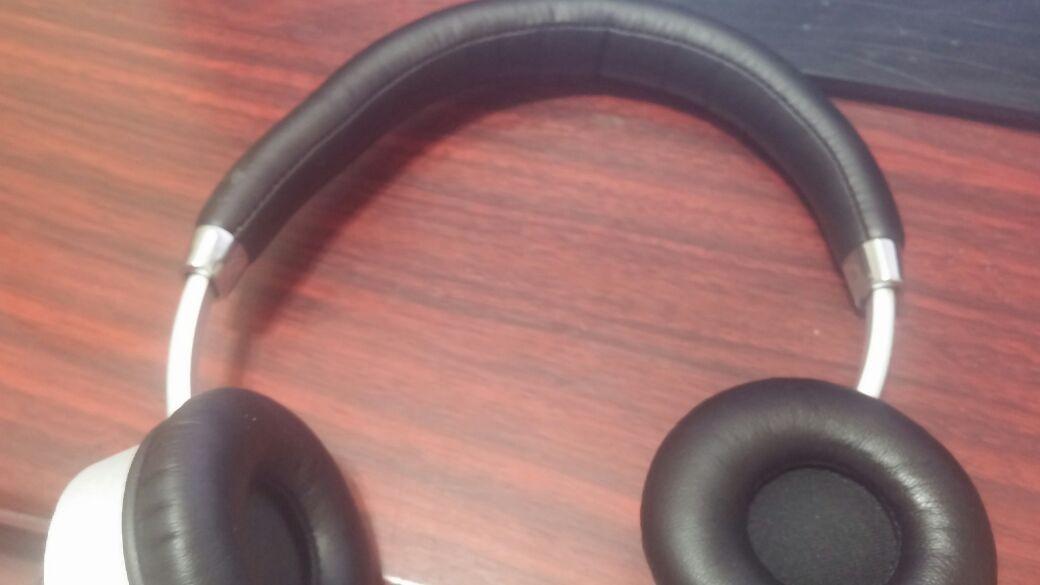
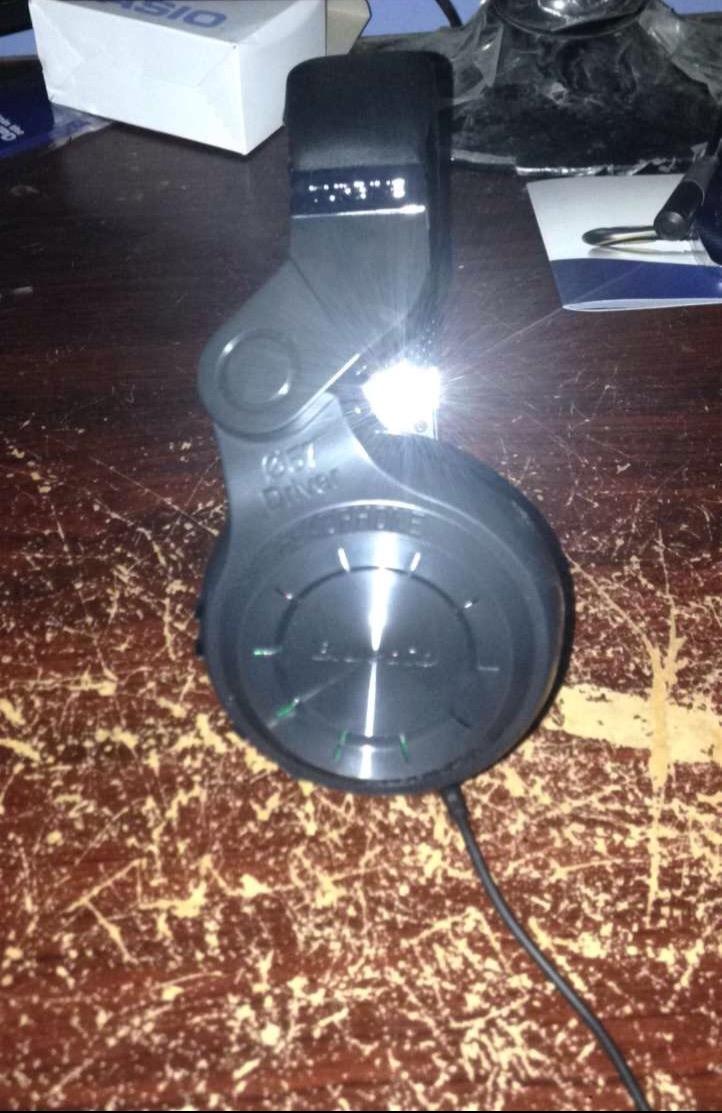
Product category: headphones
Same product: no